Melmoth the Wanderer

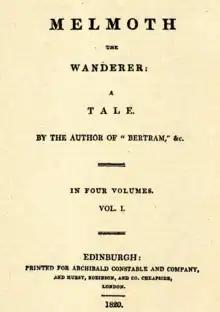
Title page of Volume 1, First edition

Melmoth the Wanderer is an 1820 Gothic novel by Irish playwright, novelist and clergyman Charles Maturin. The novel's titular character is a scholar who sold his soul to the devil in exchange for 150 extra years of life, and searches the world for someone who will take over the pact for him, in a manner reminiscent of the Wandering Jew.